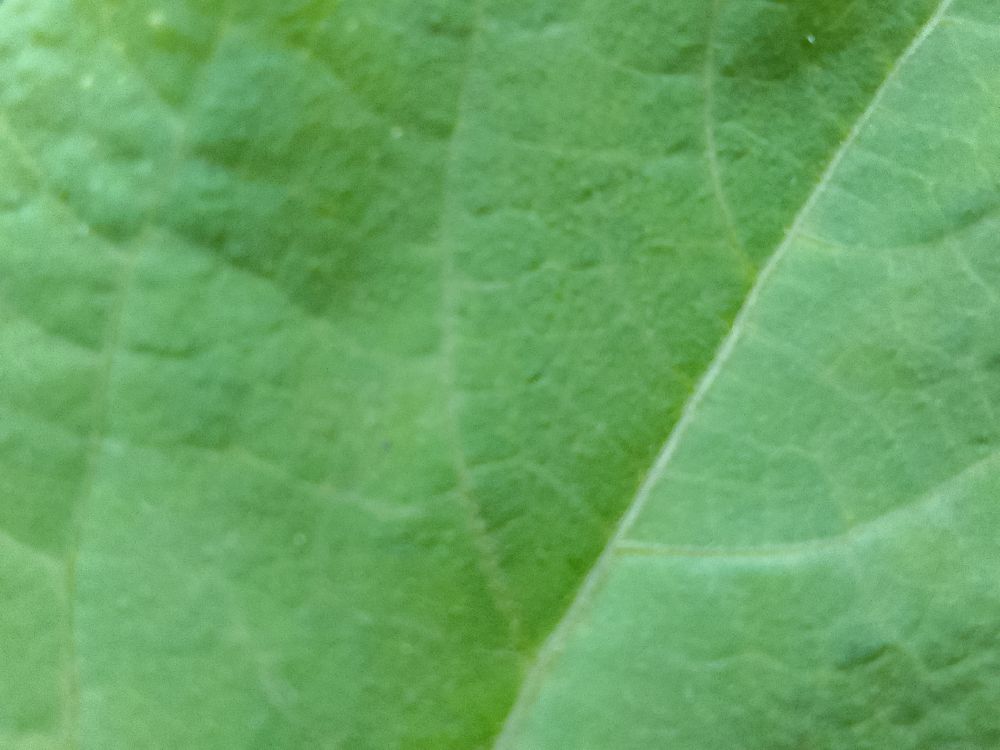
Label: healthy